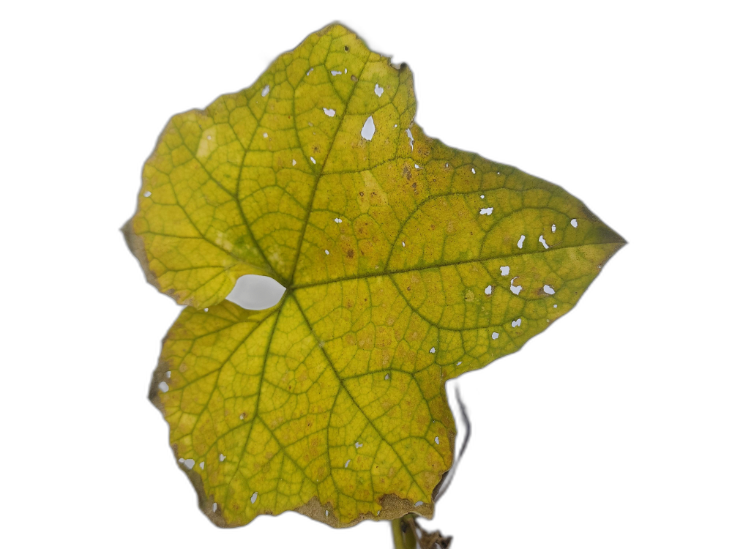
Crop: Zucchini
Label: Dry_Leaf